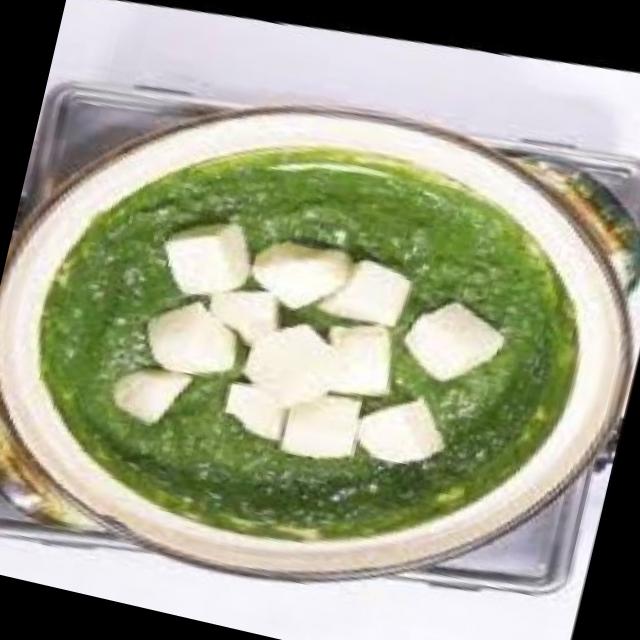
Dish: palak_paneer